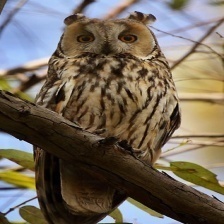
Species: LONG-EARED OWL
Scientific name: ASIO OTUS
ImageNet parent category: great_grey_owl